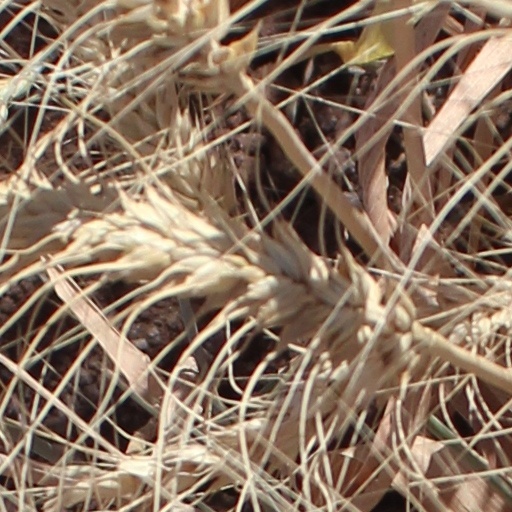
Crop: wheat